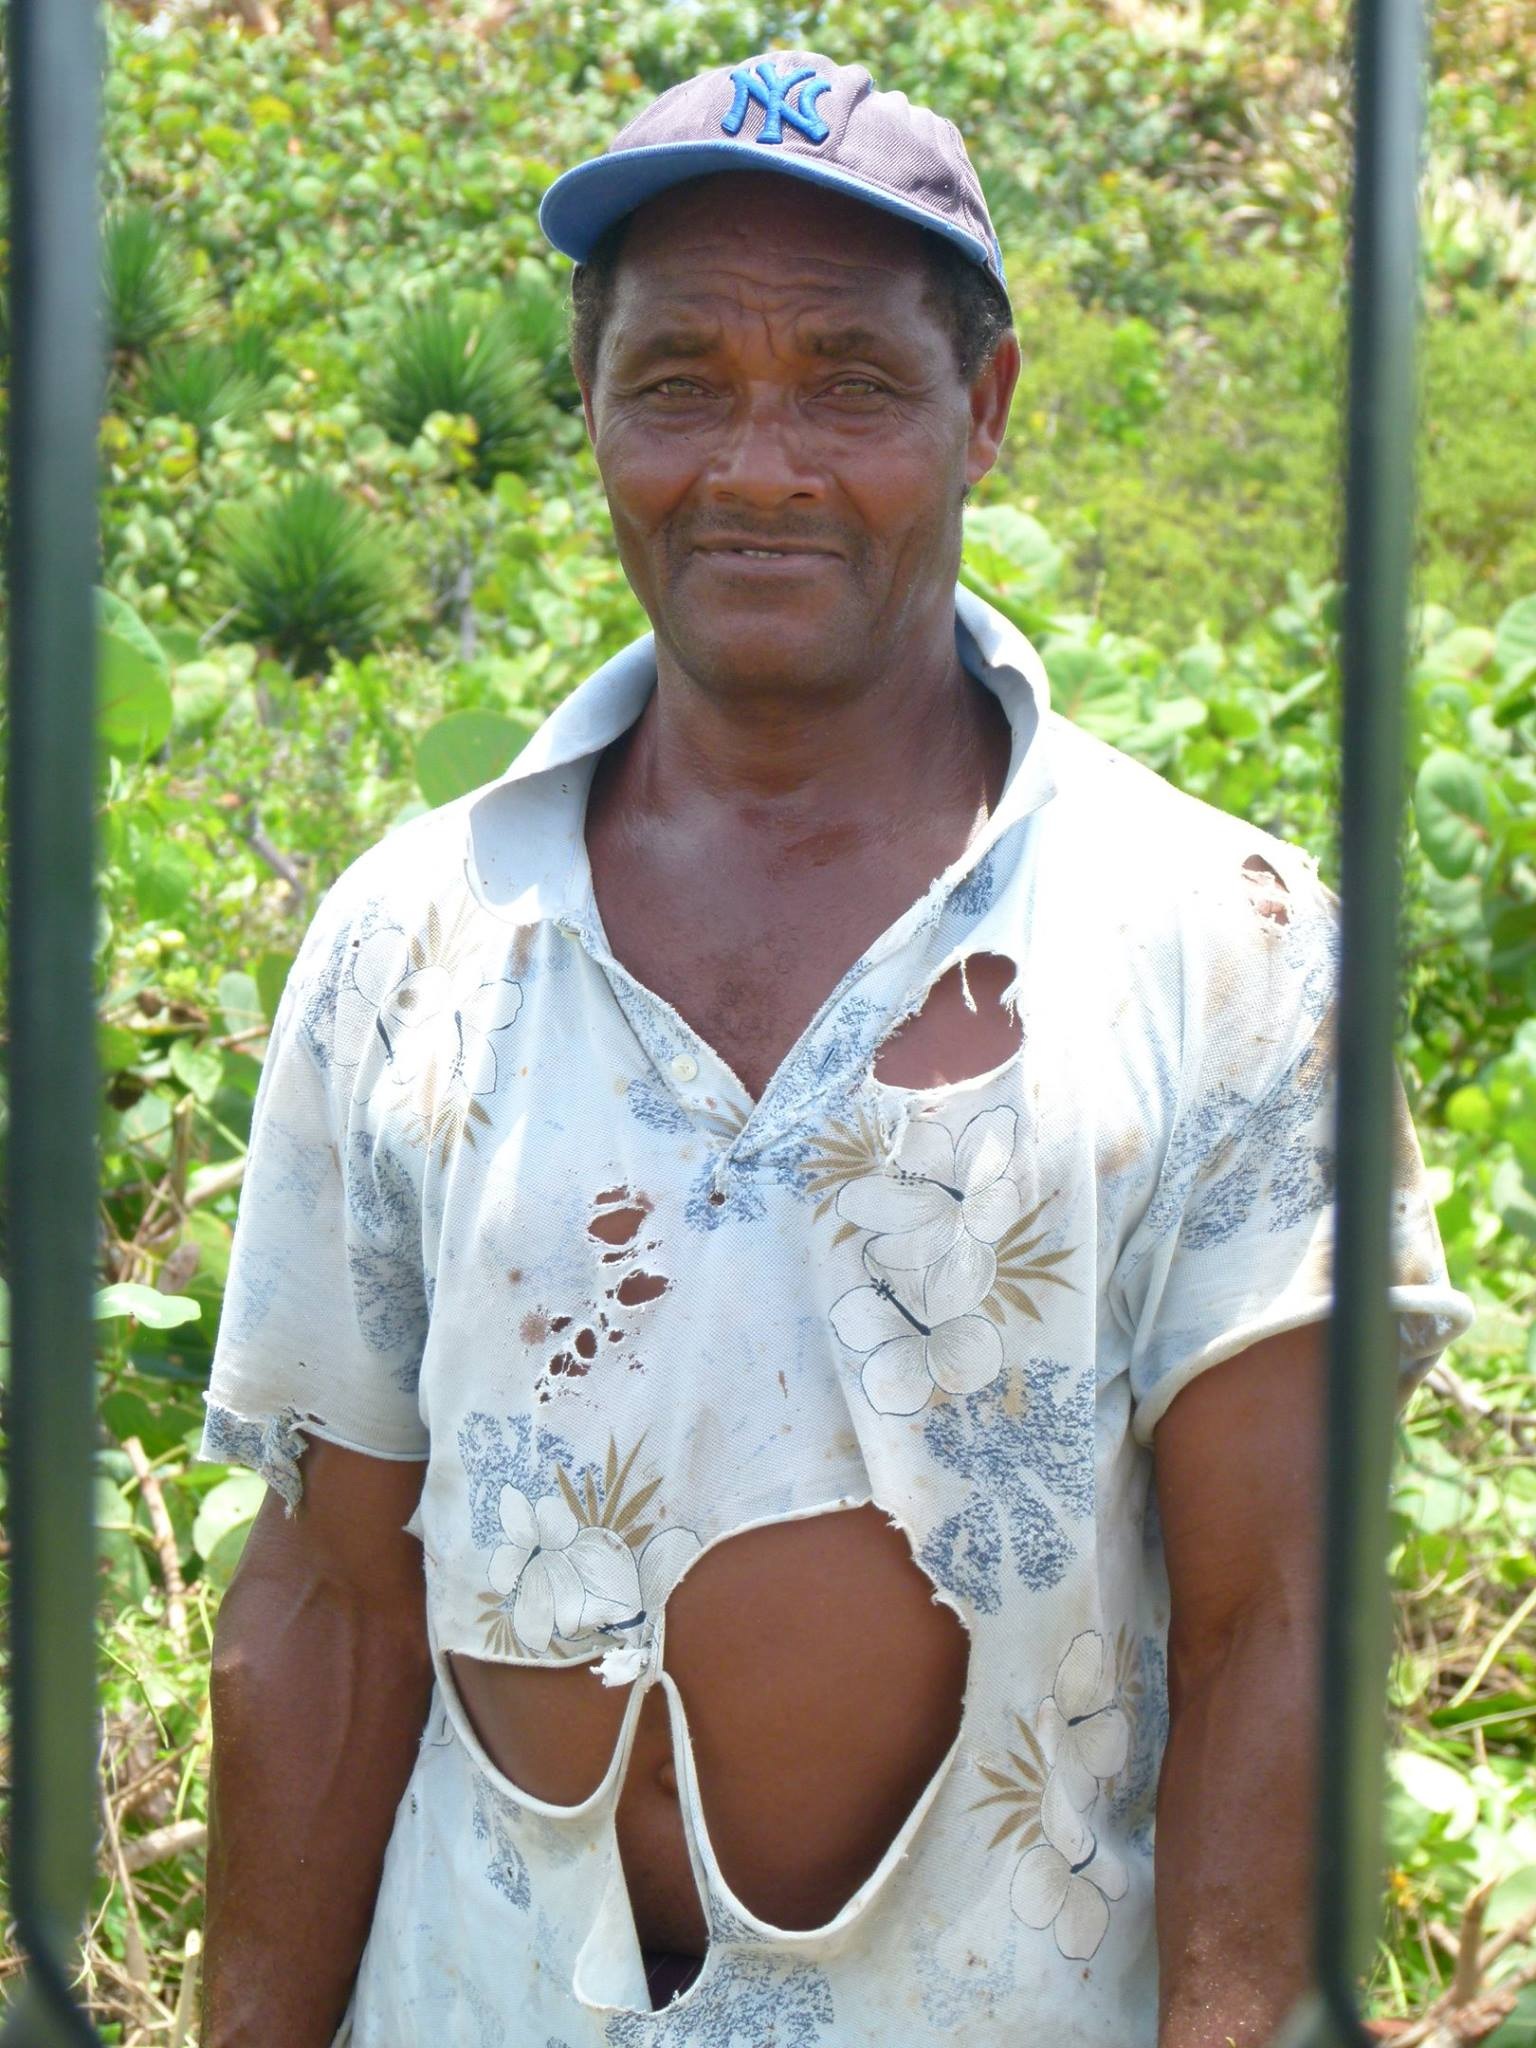
man, person, people, spring, human, arm, jamaica, workers, viewing, pity